2015 National Pro Fastpitch season

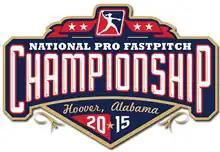
Logo for the 2015 NPF Championship Series

The 2015 NPF Championship was scheduled to be played at Hoover Metropolitan Stadium in Hoover, AL beginning August 15. This is the second time Hoover has hosted the championship. The top four teams from the regular season qualify for the championship playoffs. The highest-seeded semifinal winner then hosted the championship final.